2019 6 Hours of The Glen

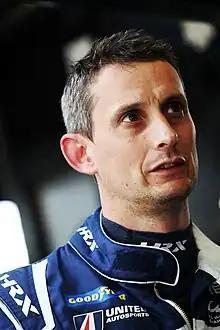
Oliver Jarvis "(pictured in 2022)" helped take the No. 77 Mazda's third pole position of 2019.

Saturday's late morning qualification session was broken into three sessions that lasted 15 minutes each. Cars in GTD were sent out first before those grouped in GTLM and DPi/LMP2 had two separate identically timed sessions. All cars were required to be driven by one participant and the starting order was determined by the competitor's fastest lap. IMSA then arranged the grid so that the DPi, LMP2, and GTLM cars started in front of the GTD field.